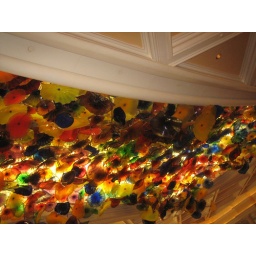
These are glass flowers on the top of ceiling in Bellagio hotel